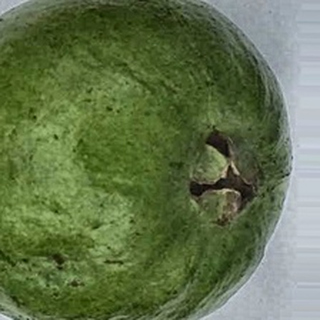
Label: healthy_guava